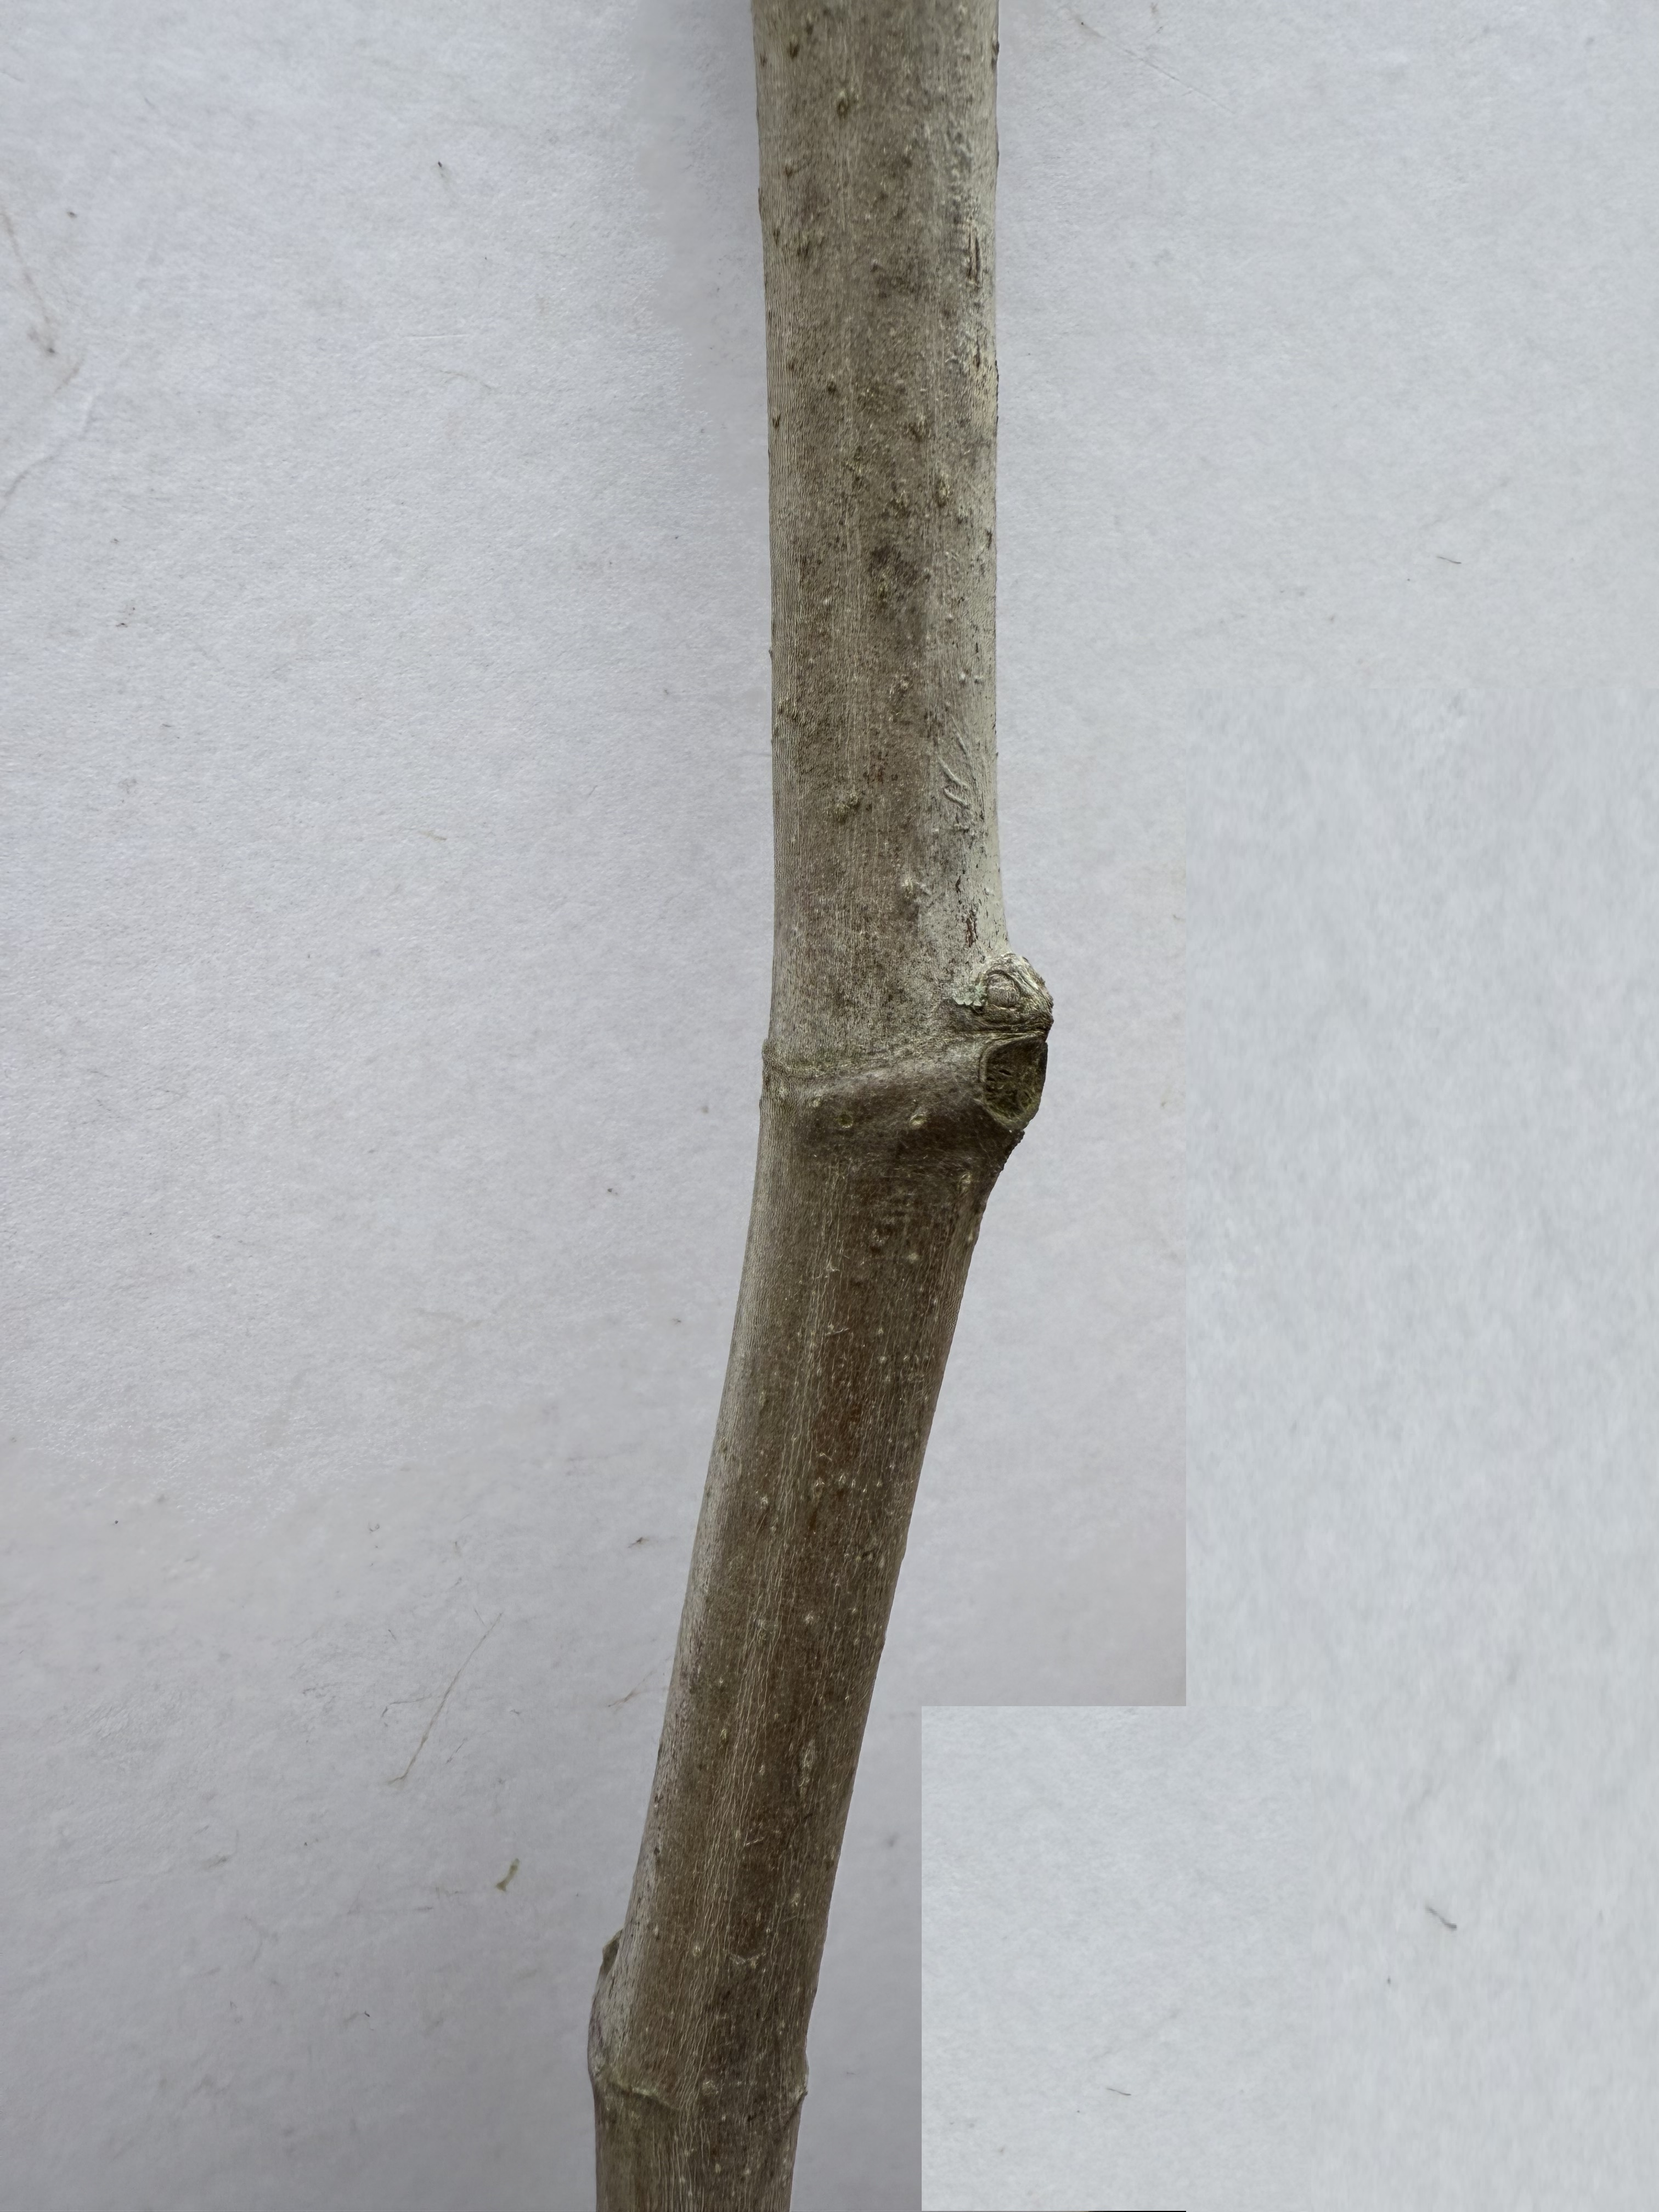
Variety: Black Fig